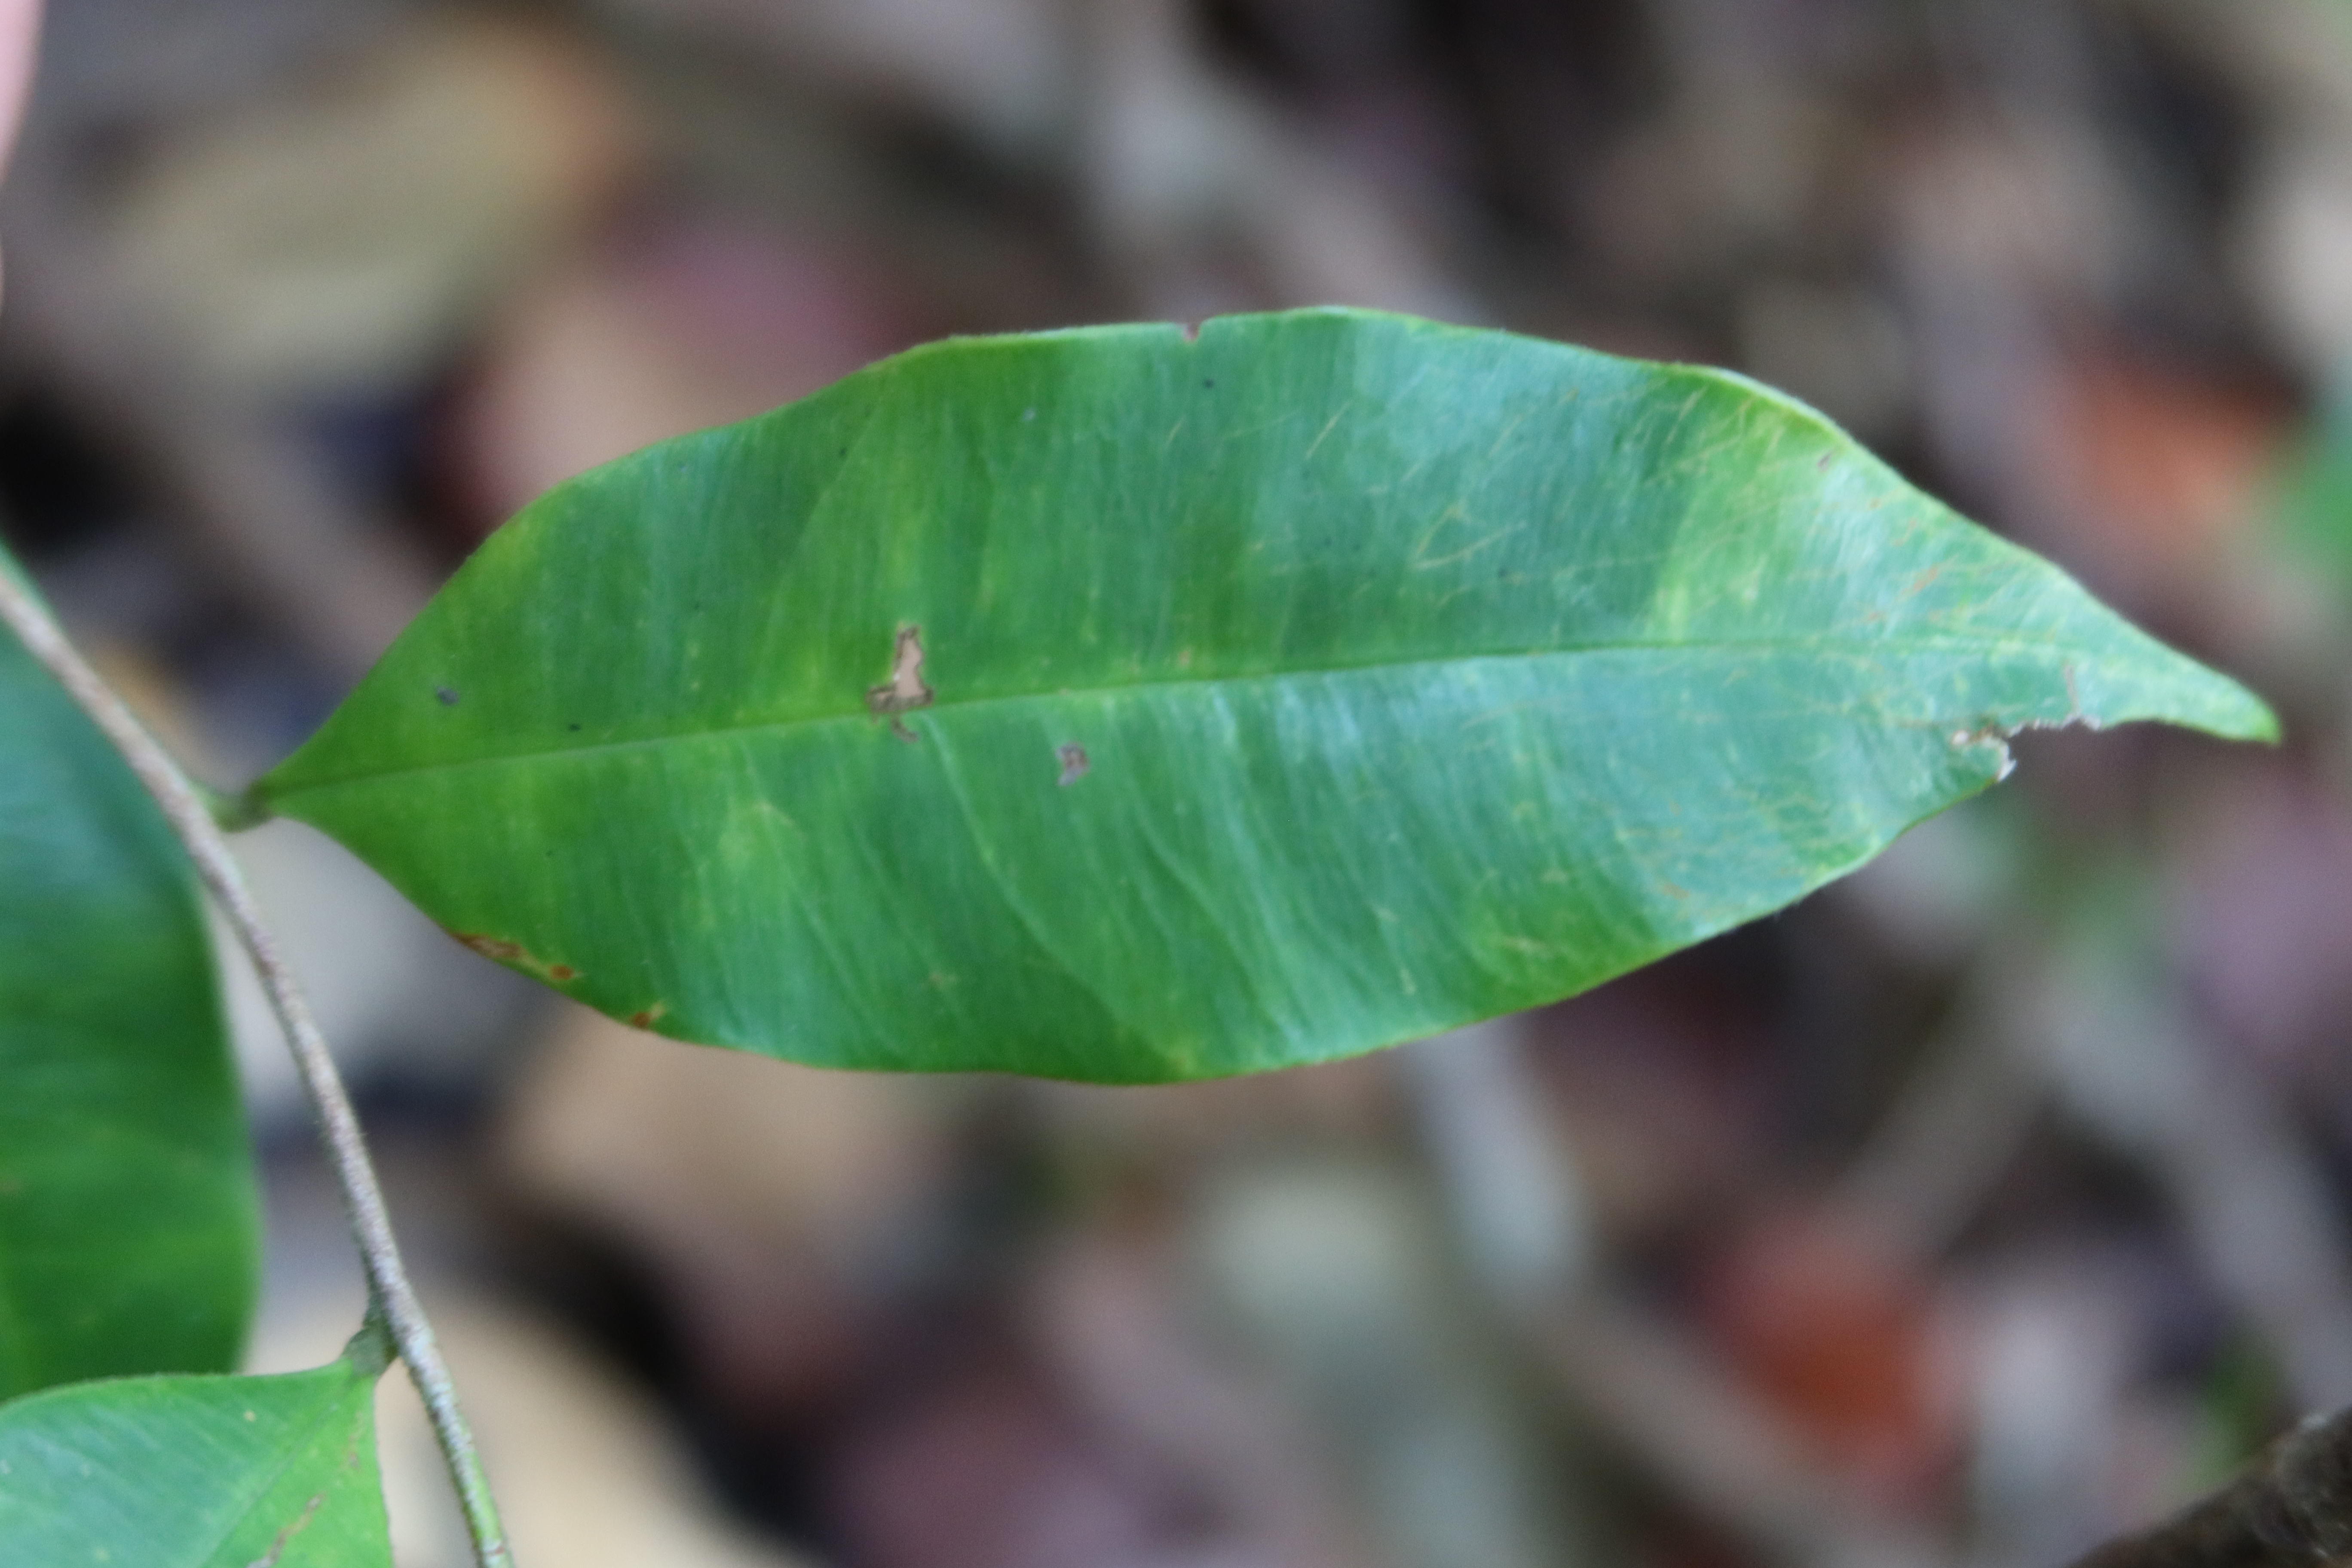
Label: Brown spots